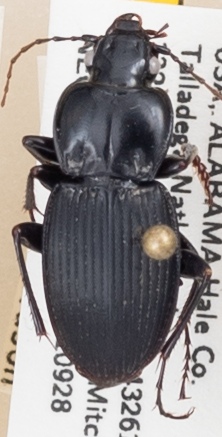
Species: Cyclotrachelus convivus
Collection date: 2021-09-28
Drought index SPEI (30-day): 0.784
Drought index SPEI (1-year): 1.28
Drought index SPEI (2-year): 2.09